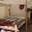
Label: bed